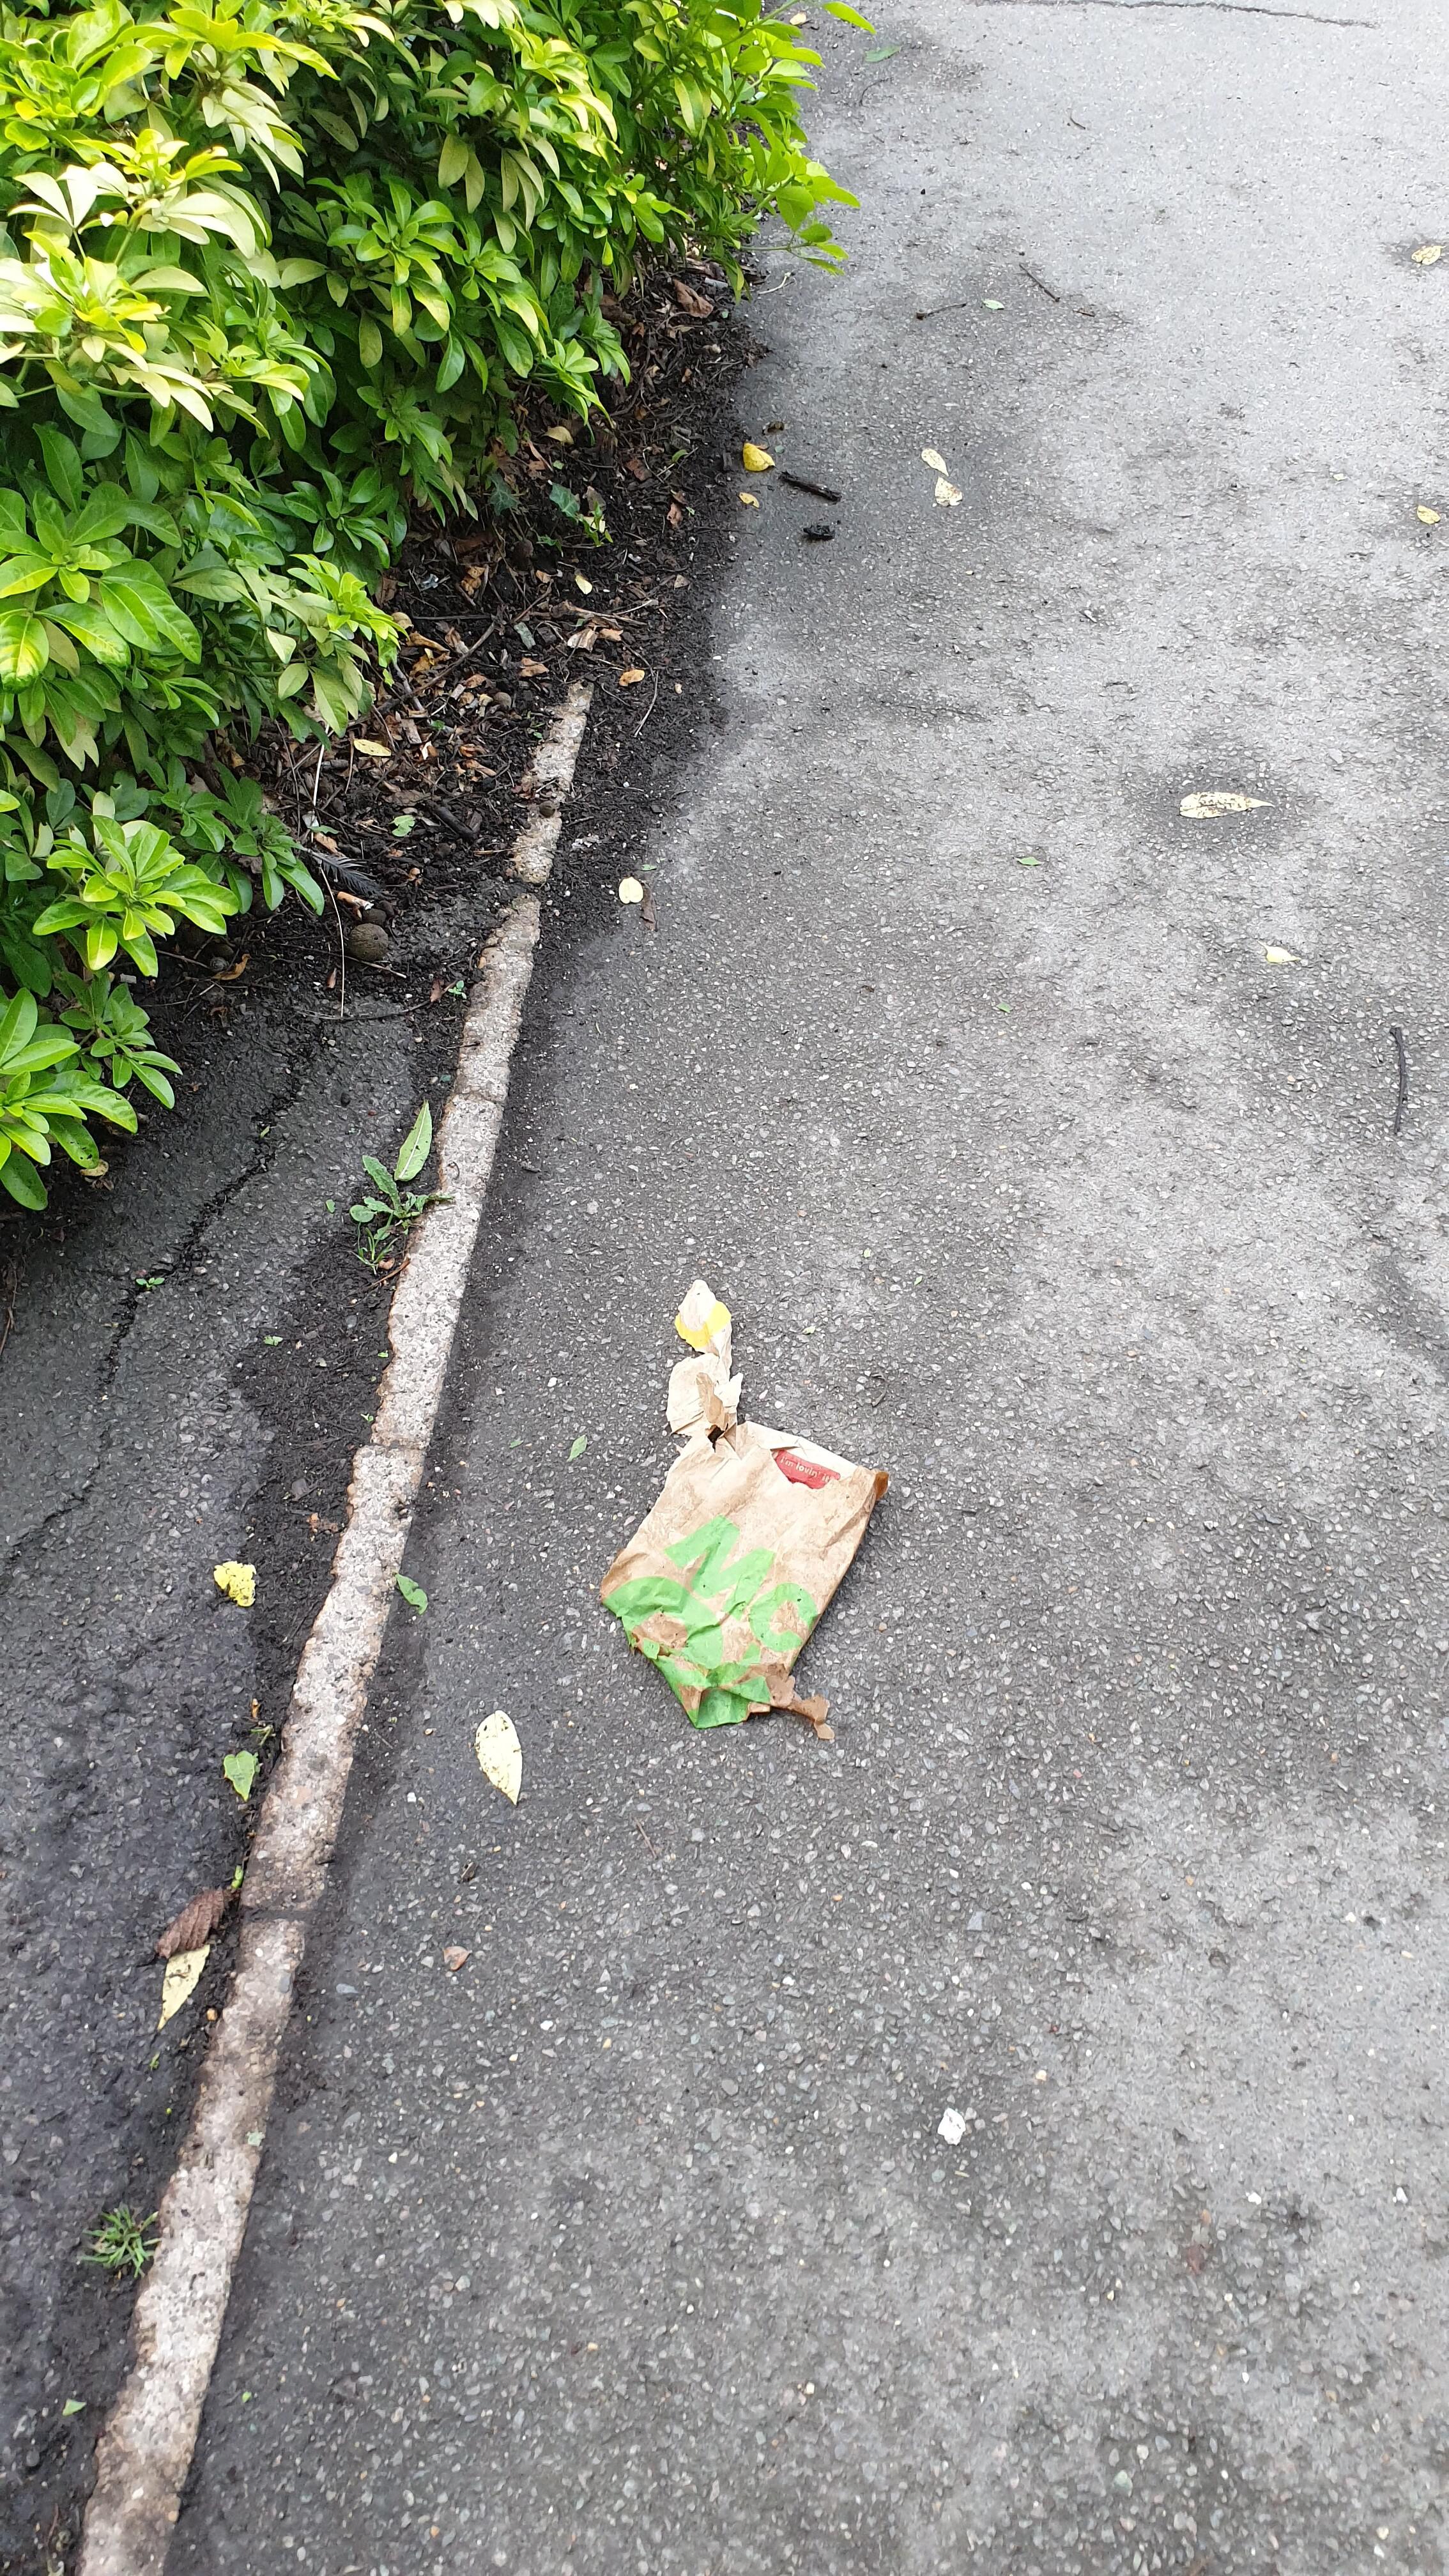
Object: Cigarette (Cigarette)

Object: Paper bag (Paper bag)